2016 Petit Le Mans

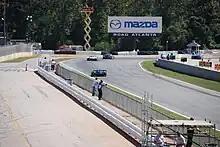
Michelin Raceway Road Atlanta, where the race was held.

International Motor Sports Association (IMSA) president Scott Atherton confirmed the race was part of the schedule for the 2016 IMSA SportsCar Championship (IMSA SCC) in August 2015. It was the third consecutive year the event was held as part of the WeatherTech SportsCar Championship, and the 19th Petit Le Mans. The Petit Le Mans was the last of twelve scheduled automobile endurance races of 2016 by IMSA, and the last in the four round North American Endurance Cup (NAEC). The race took place at the 12-turn, Road Atlanta in Braselton, Georgia on October 1, 2016.